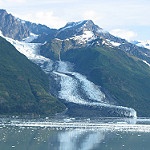
Label: glacier